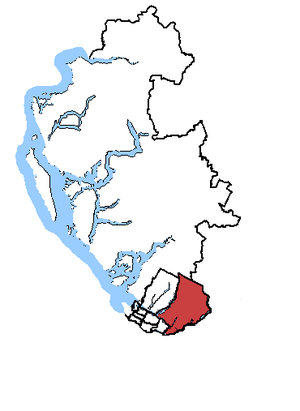
Plan de Port Moody-Westwood-Port Coquitlam, Colombie-Britannique